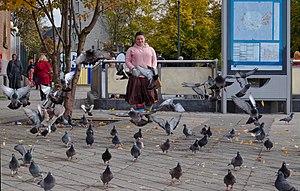
Une espèce anthropophile, du grec ἅνθρωπος et φιλία, est une espèce vivante que l'on rencontre généralement dans les lieux habités par les humains, comme les rats ou les pigeons. L'expression s'applique aussi à toutes les autres espèces vivants dans les mêmes conditions, tels que des parasites ou des végétaux.